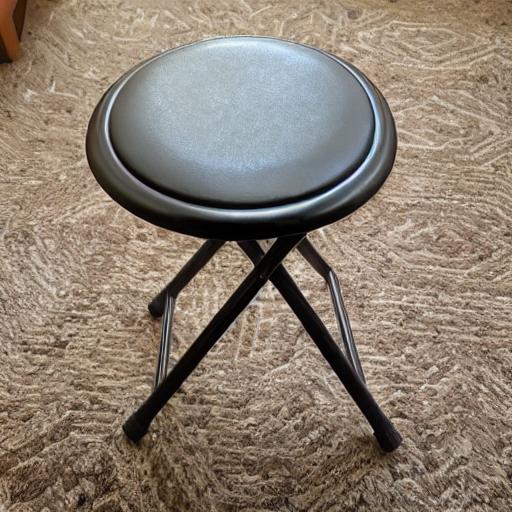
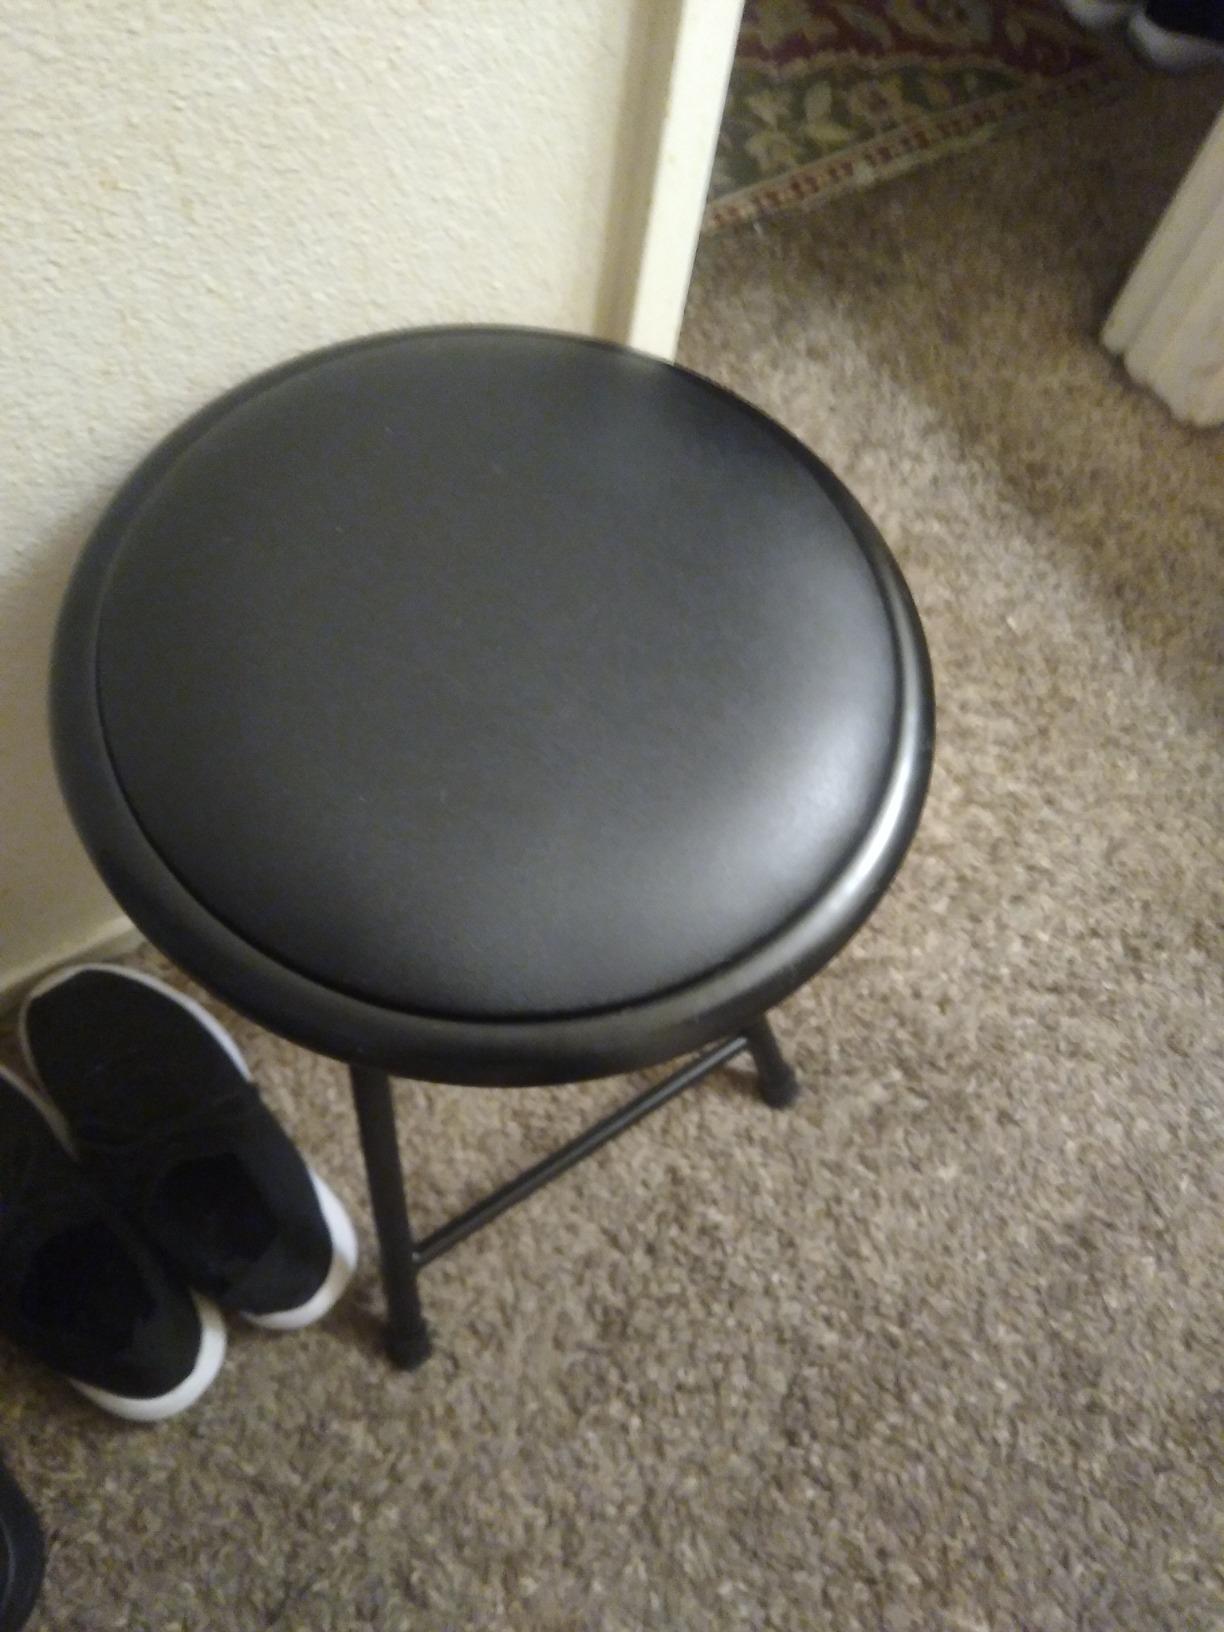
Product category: stool
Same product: no